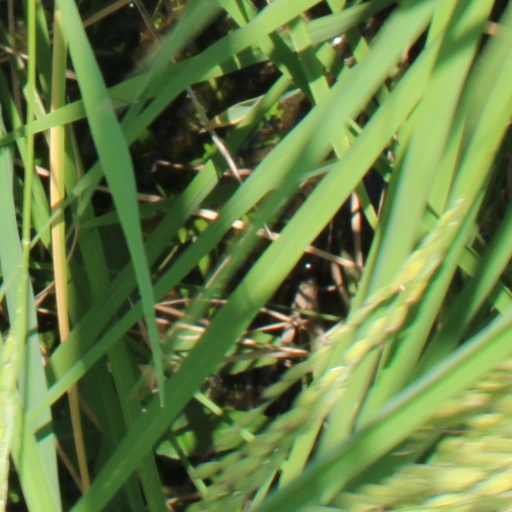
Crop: rice